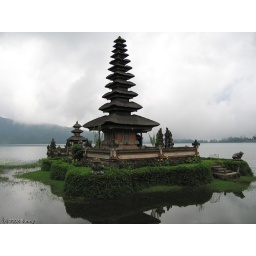
Temple in the mountain lake